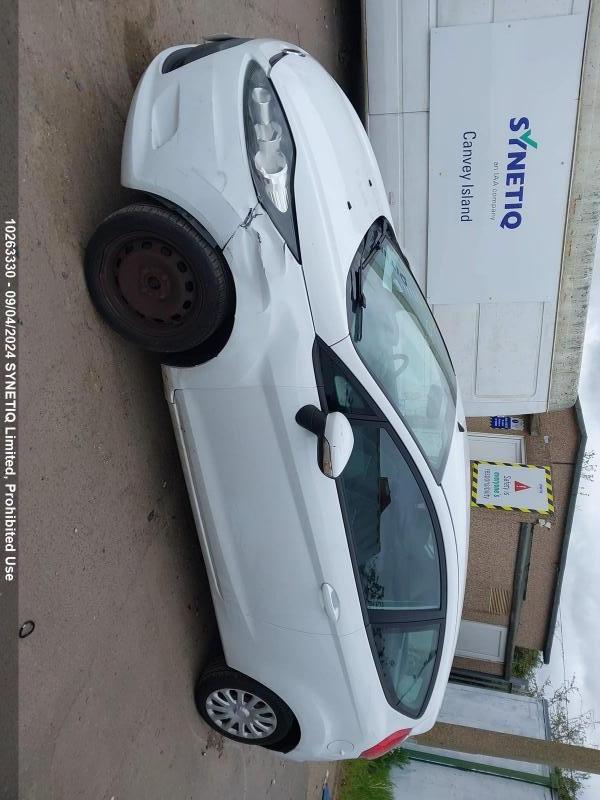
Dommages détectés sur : aile avant gauche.
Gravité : mineur